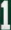
Number: 1